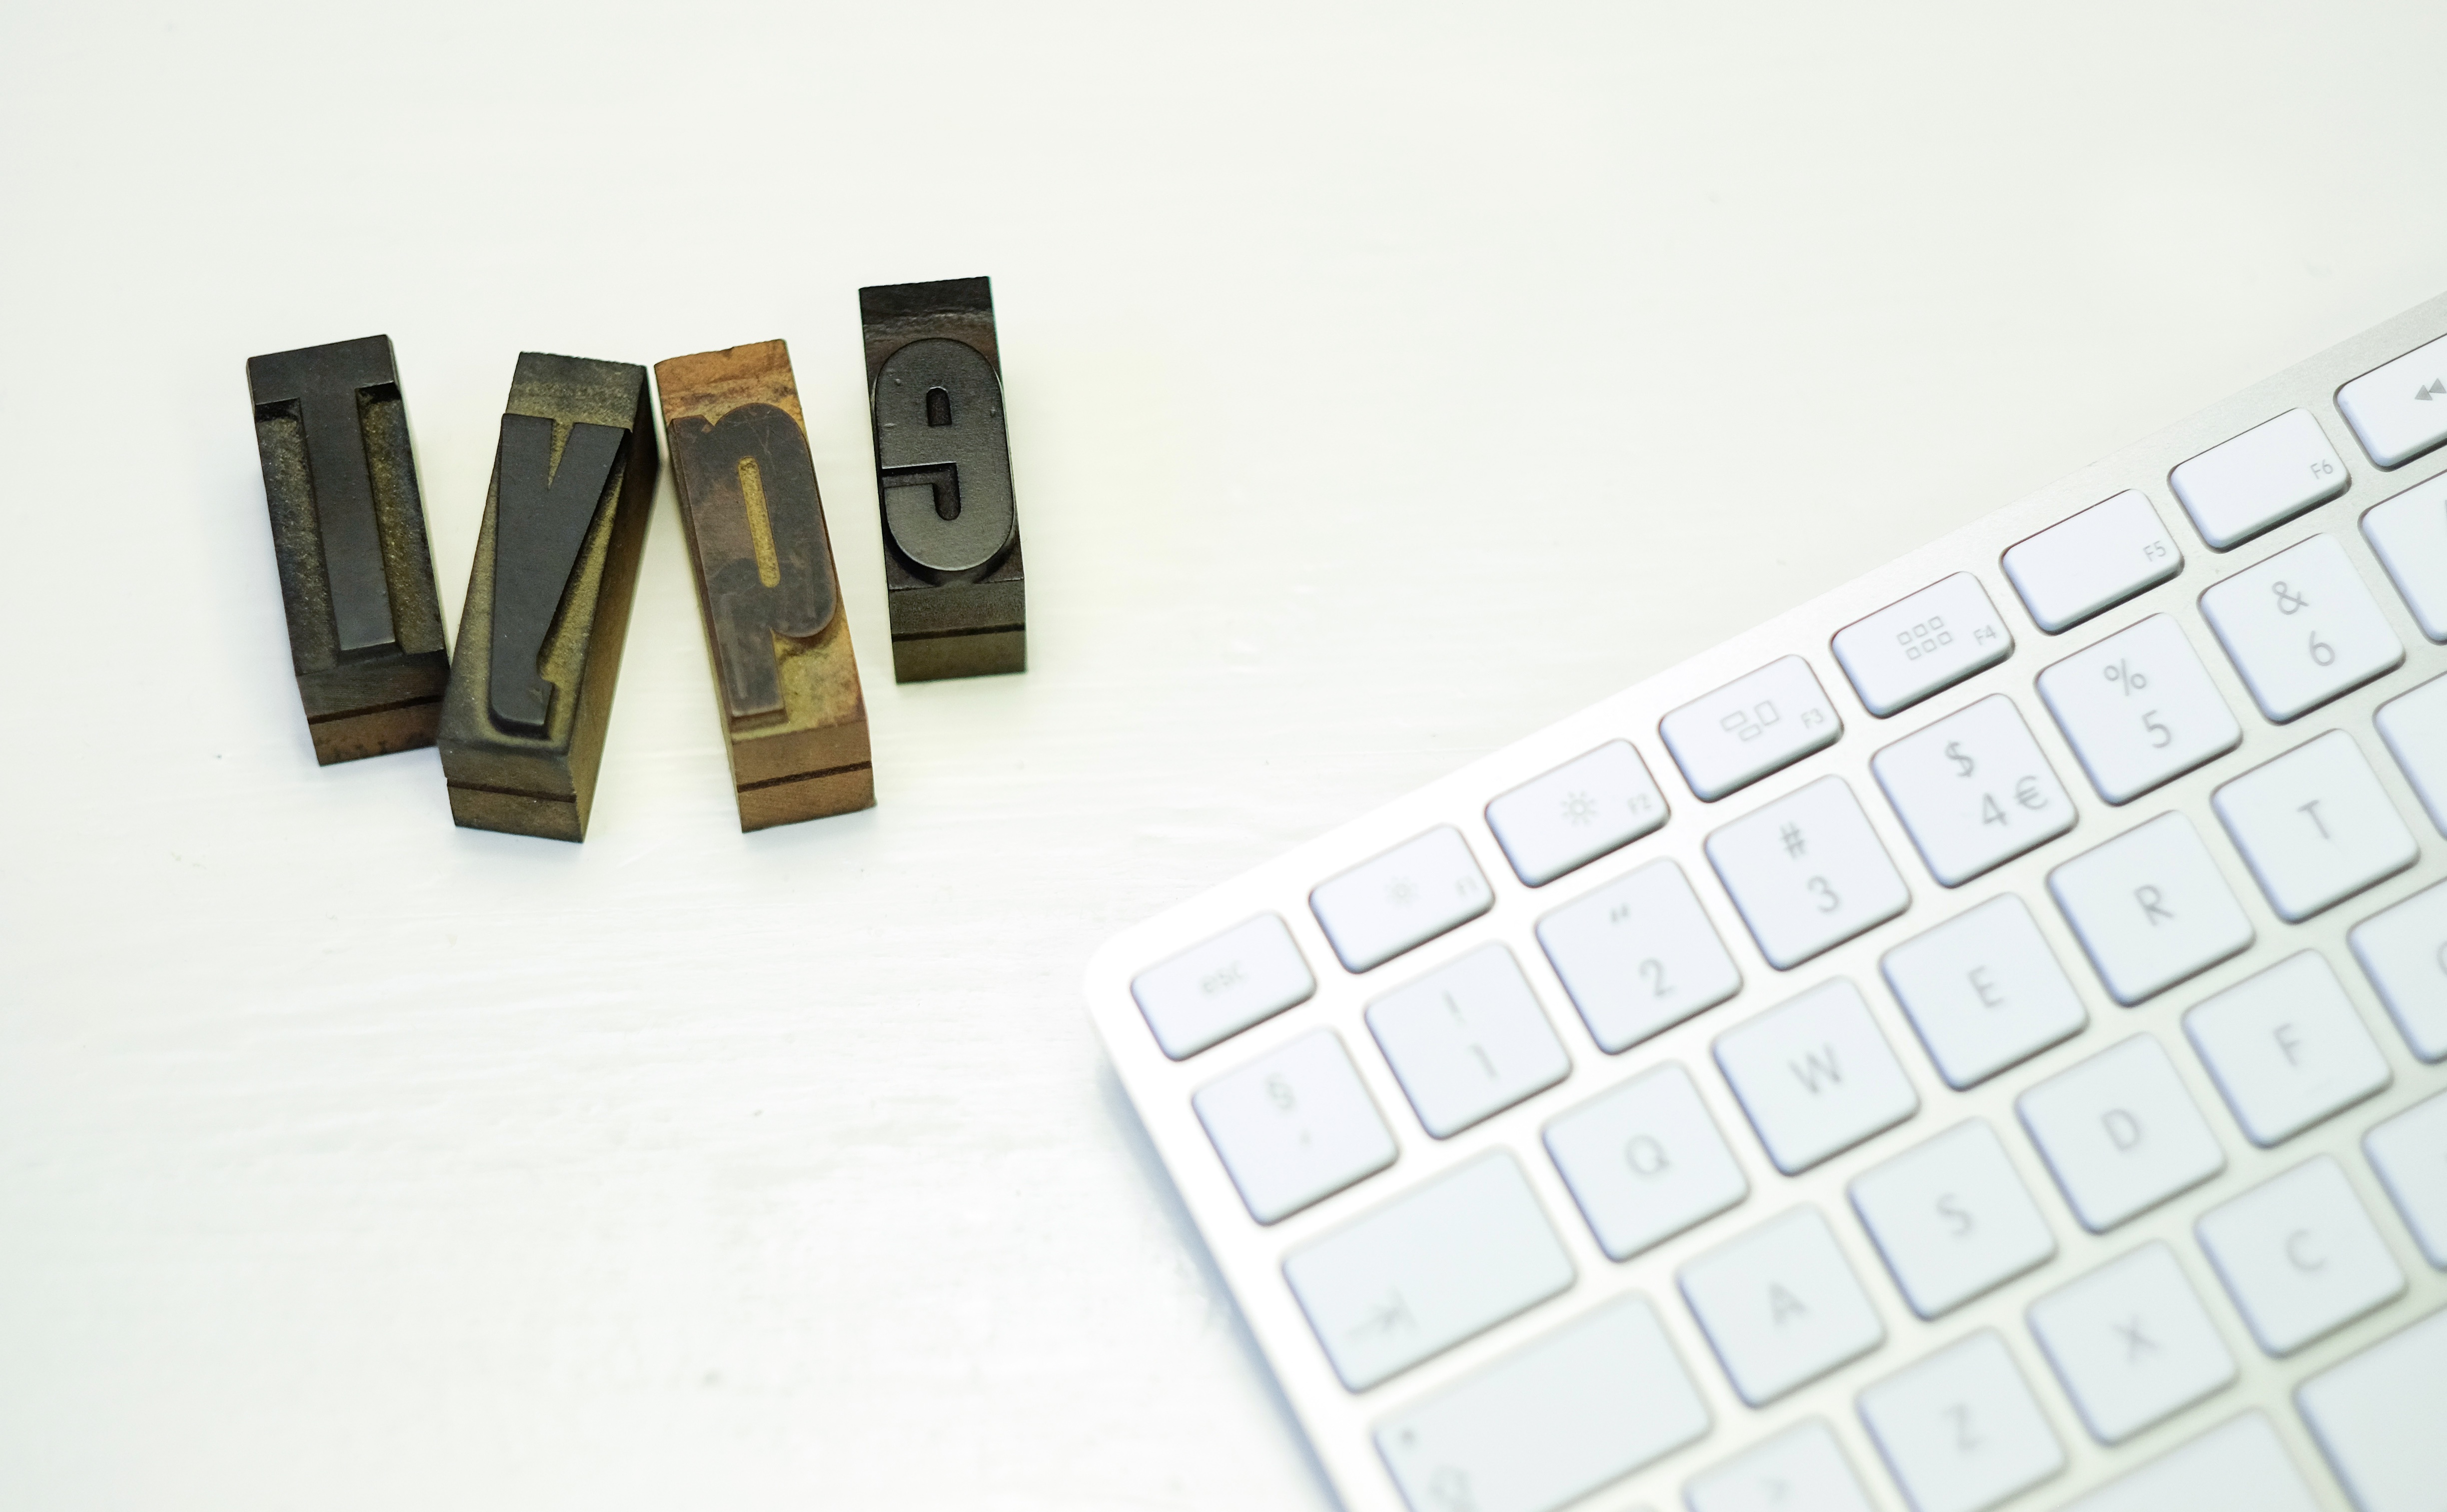
writing, technology, brand, multimedia, computer keyboard, musical keyboard